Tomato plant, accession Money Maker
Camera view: tilt-top (135 deg); turntable rotation: 0 degrees
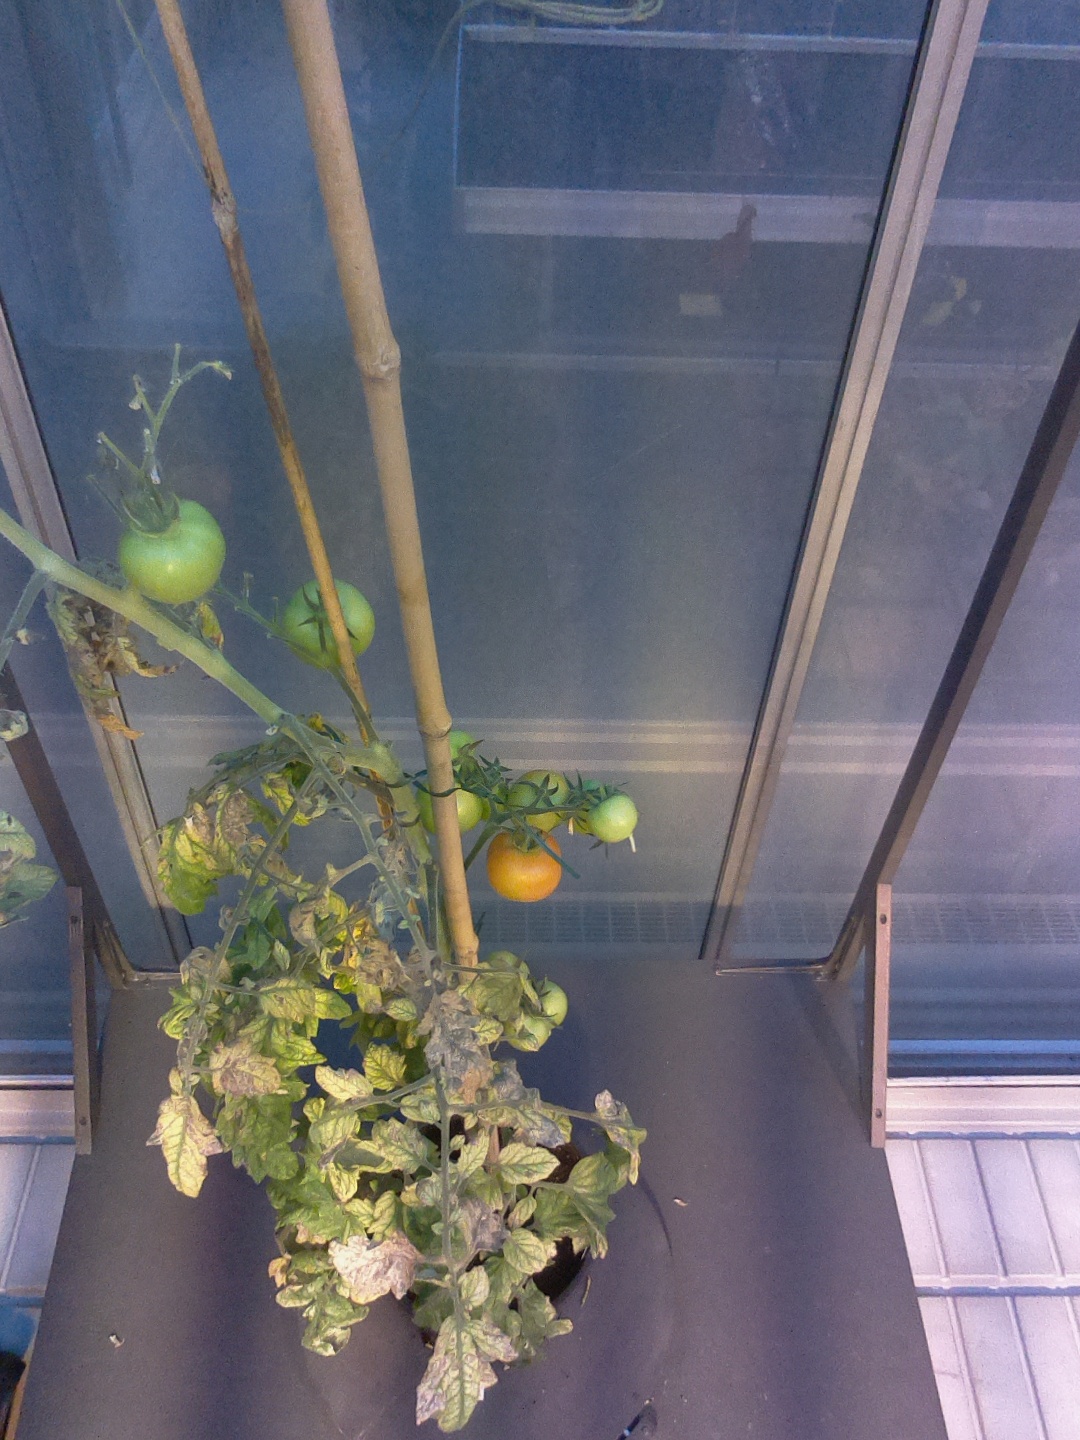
BBCH growth stage 80: fruits start showing typical ripe color (orange -> red)